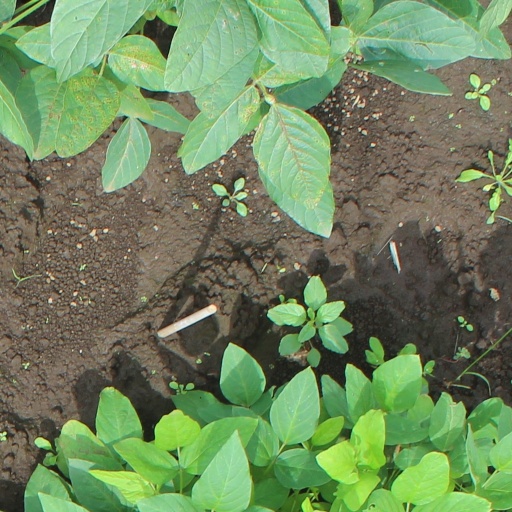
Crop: soybean